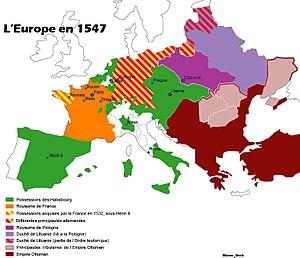
Carte de l'Europe en 1547. Il s'agit de voir l'étendue des possessions des Habsbourgs dans le contexte de son apogée.
La famille Gauthiot d'Ancier est une famille de seigneur d'Ancier de l'ancien Comté de Bourgogne du Moyen Âge en Haute-Saône en Bourgogne-Franche-Comté, avec pour membre le plus notoire, Simon Gauthiot d’Ancier prévôt de Gray du bailliage de Franche-Comté, cogouverneur de Besançon, pour l'empereur du Saint-Empire romain germanique Charles Quint.
La maison de Habsbourg /abz.buʁ/ en allemand : Habsburg, /ˈhaːps.bʊʁk/ ou maison d'Autriche est une importante maison souveraine d'Europe connue entre autres pour avoir fourni tous les empereurs du Saint-Empire romain germanique entre 1452 et 1740, ainsi qu'une importante lignée de souverains d'Espagne et de l'empire d'Autriche, puis de la double monarchie austro-hongroise. La dynastie porte le nom de « maison de Habsbourg-Lorraine » depuis 1780.